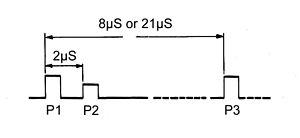
Un radar secondaire, ou SSR, est un dispositif radar de contrôle aérien qui « interroge » le ciel. Le sigle IFF, pour Identification Friend or Foe, désigne un dispositif électronique embarqué développé par les Alliés pendant la Seconde Guerre mondiale permettant, par interrogation radar, d'identifier les aéronefs « amis » ou « ennemis ».